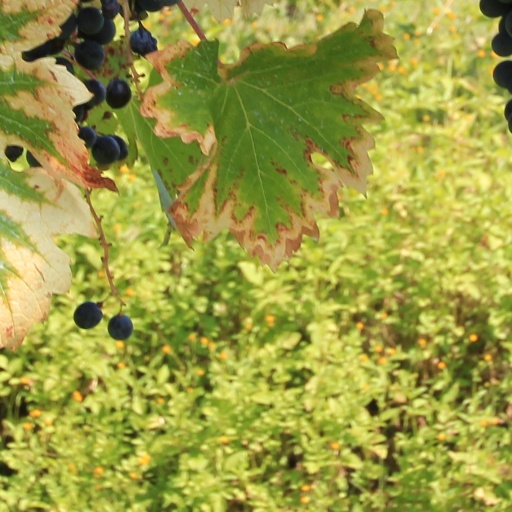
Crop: grape